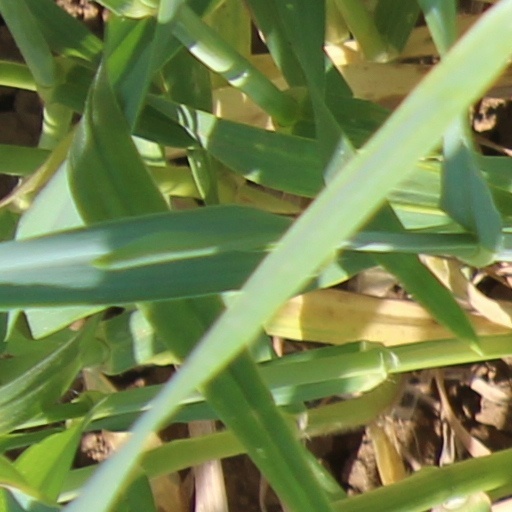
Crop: wheat